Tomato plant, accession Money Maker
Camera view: tilt-top (135 deg); turntable rotation: 60 degrees
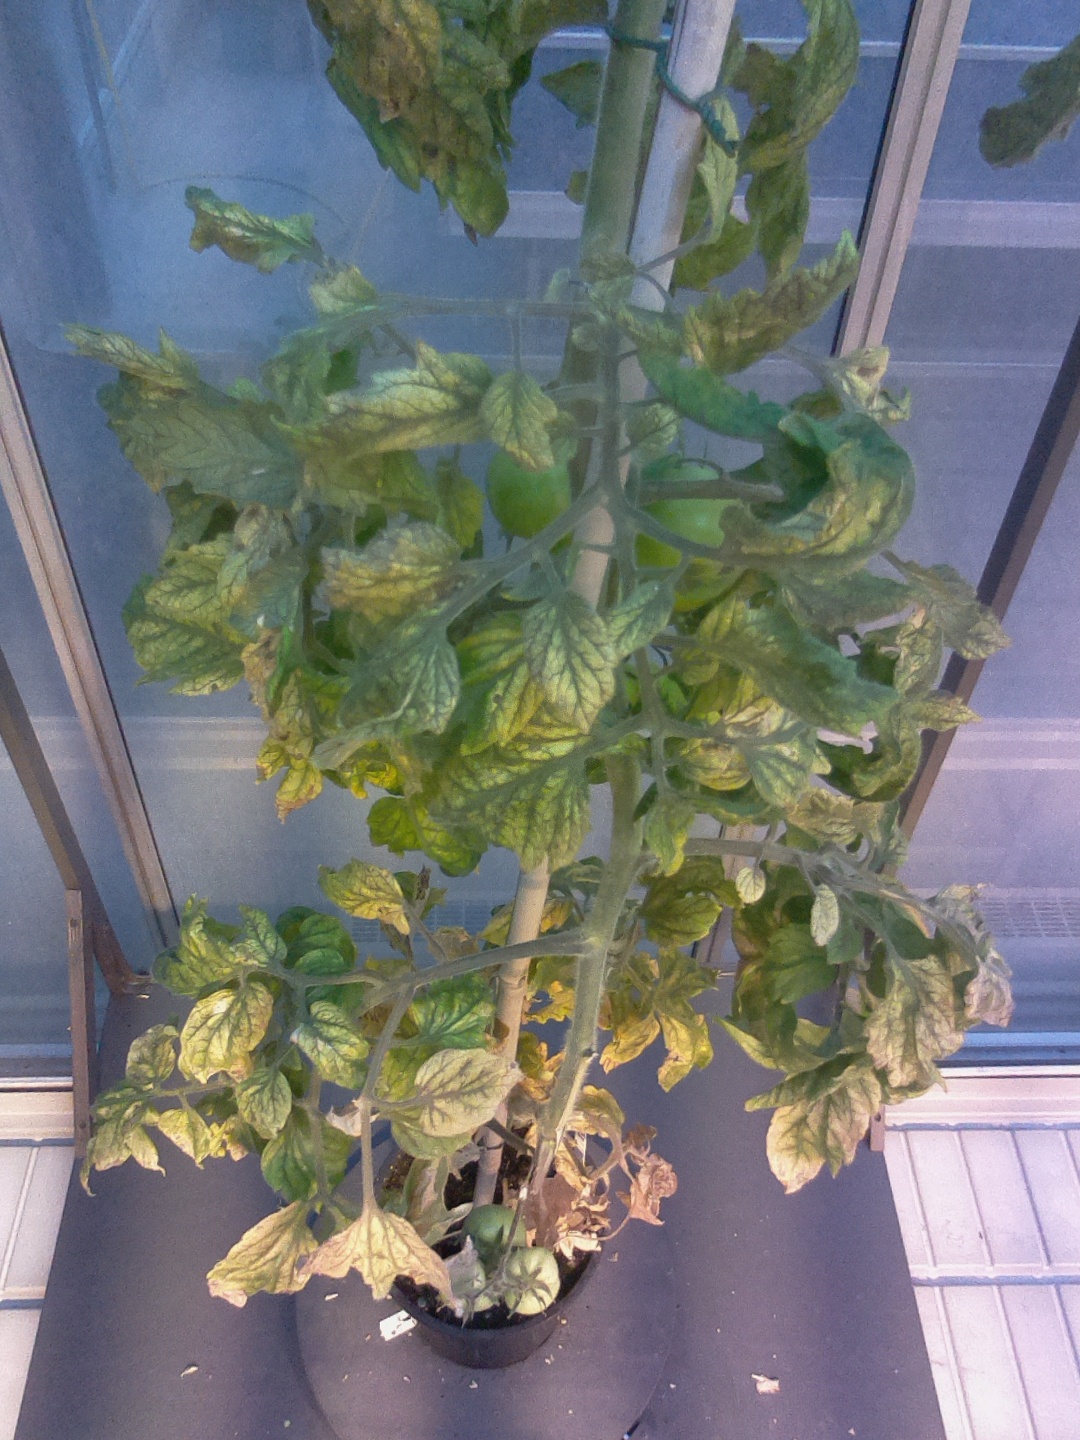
BBCH growth stage 79: 90% -100% of final fruit size